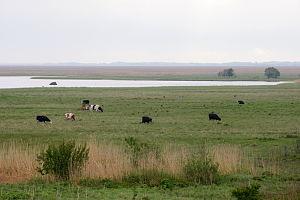
Matsalu est un petit village estonien de 49 habitants appartenant à la commune de Lihula et au Läänemaa. Il est connu pour son ancien manoir construit au XVIIIᵉ siècle. Le village appartenait à l'époque de l'Empire russe à la paroisse de Kerrus. Il fait partie aujourd'hui d'un parc naturel.